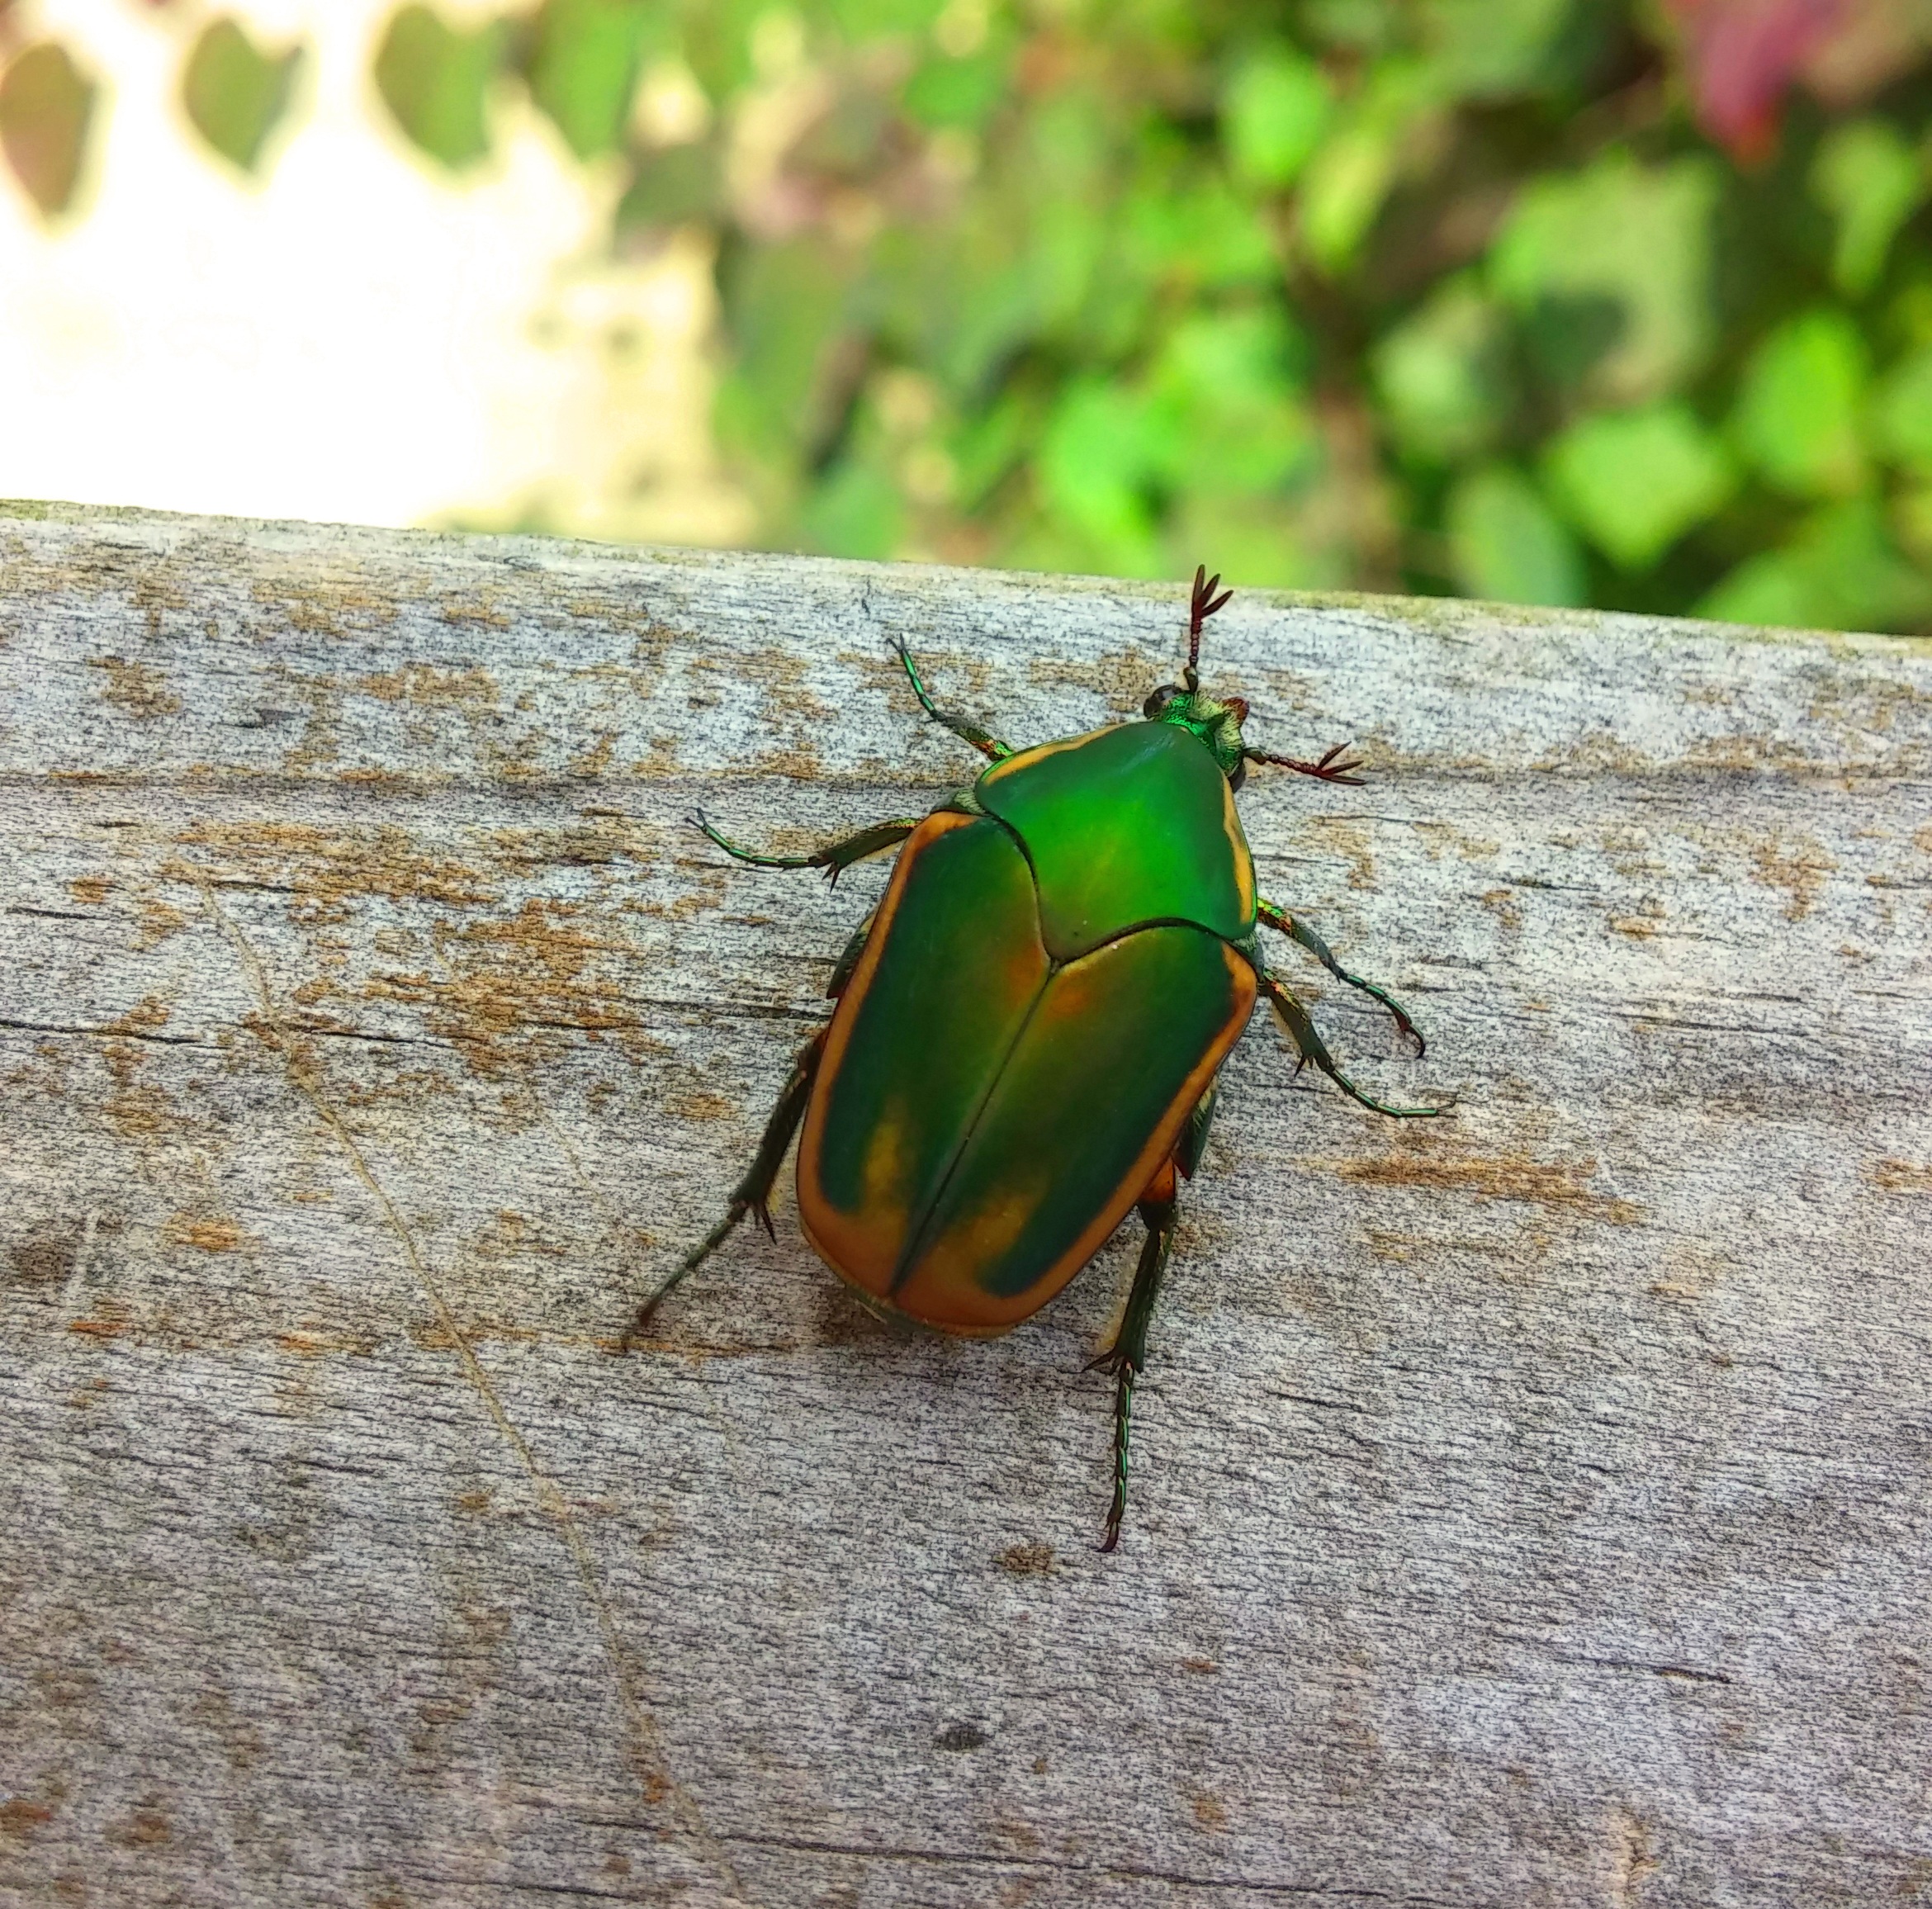
nature, leaf, green, insect, biology, bug, fauna, invertebrate, close up, entomology, shiny, pest, beetle, shining, scarabaeidae, cetoniinae, glossy, chafer, metallic, macro photography, arthropod, scarab, figeater beetle, green fruit beetle, fig beetle, cotinis mutabilis, flower chafer, flower beetle, cotinis nitida, entomological